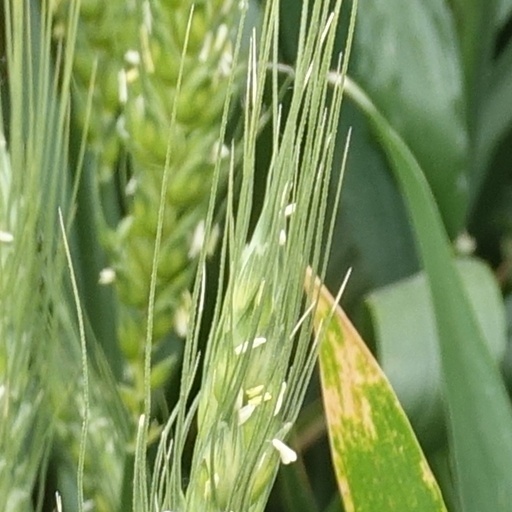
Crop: wheat